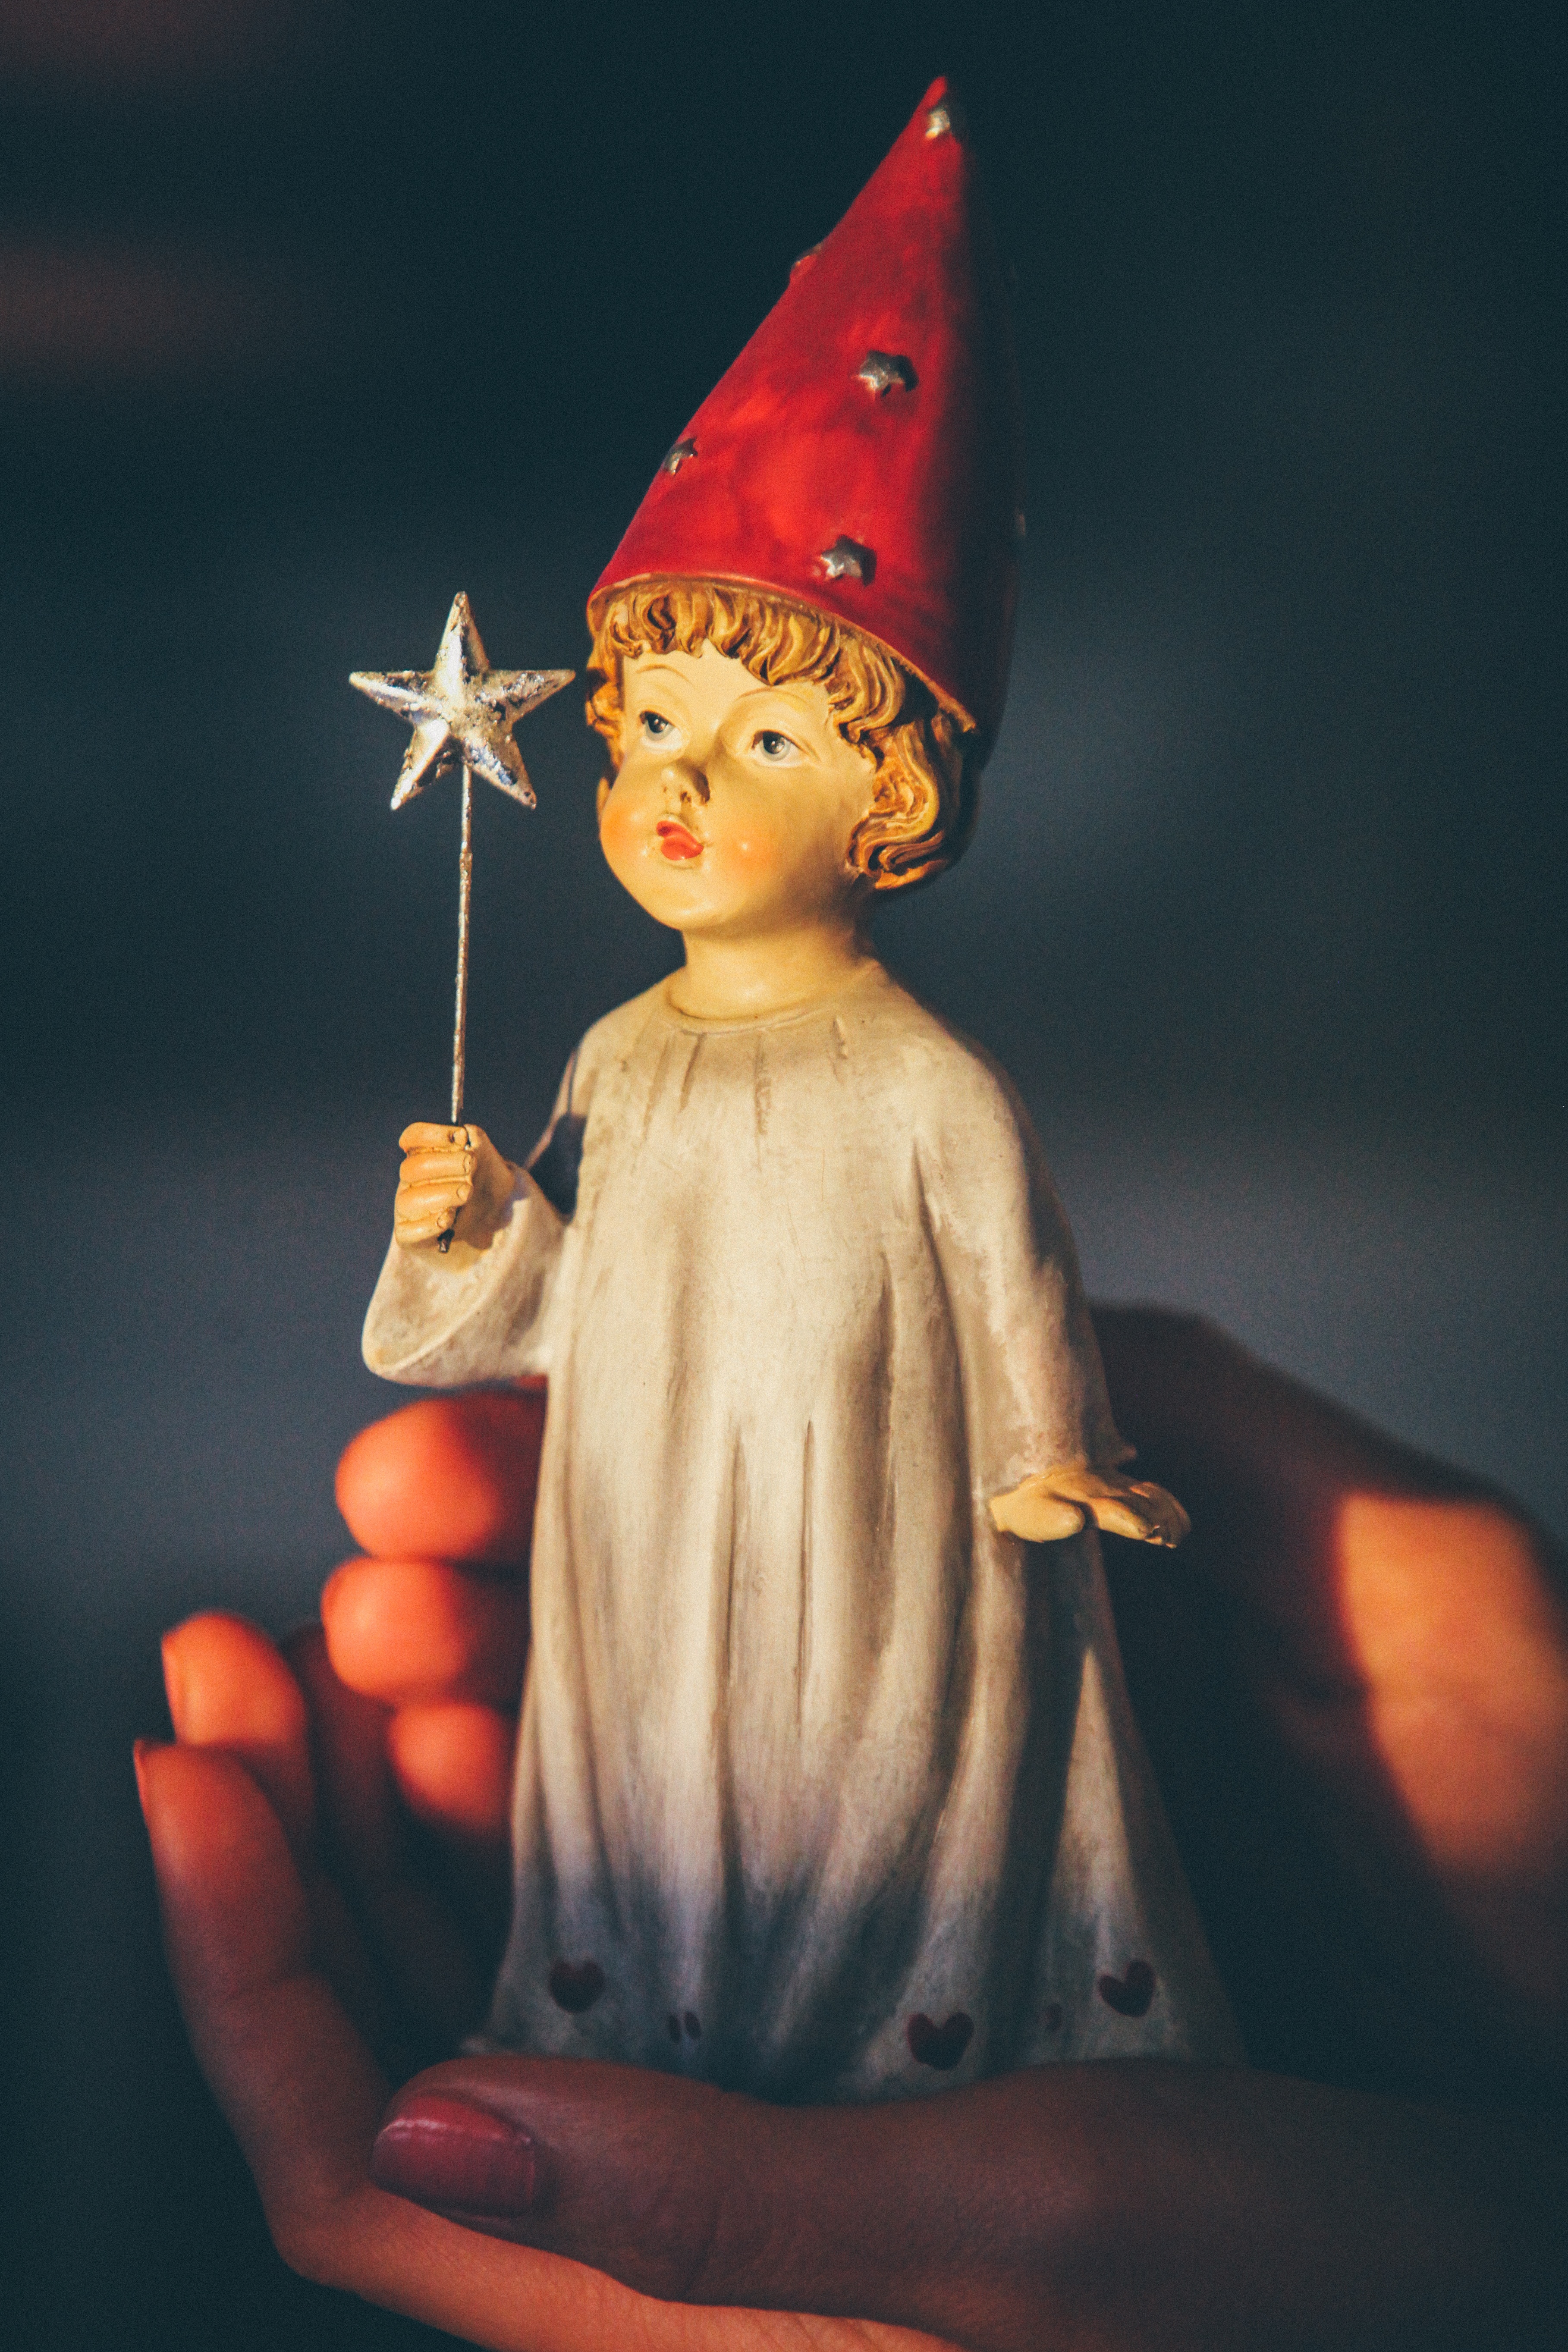
monument, statue, red, darkness, toy, art, temple, figurine